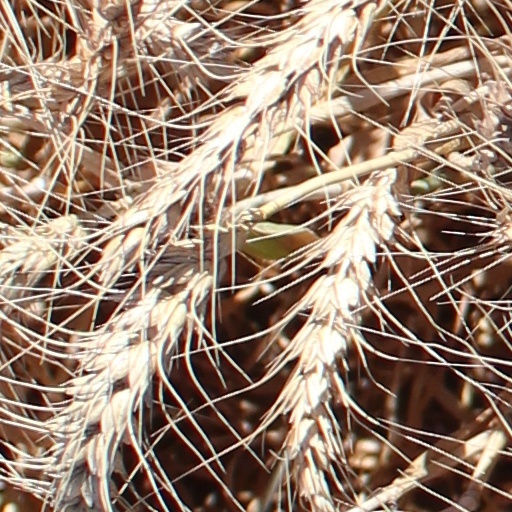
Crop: wheat